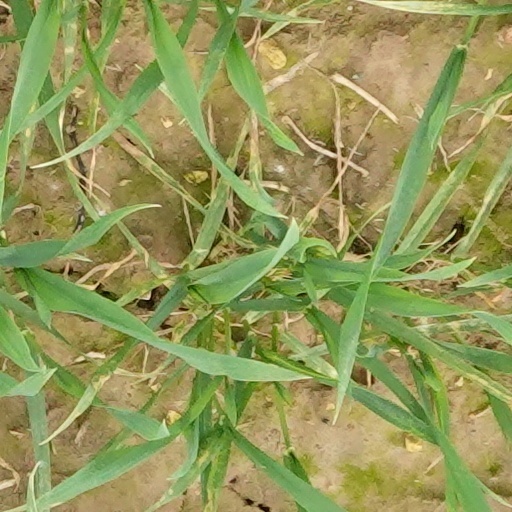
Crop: wheat